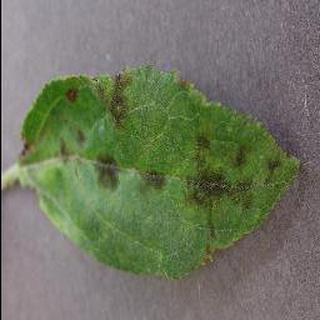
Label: apple_apple_scab